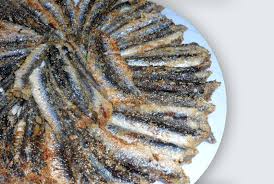
Yemek: hamsi